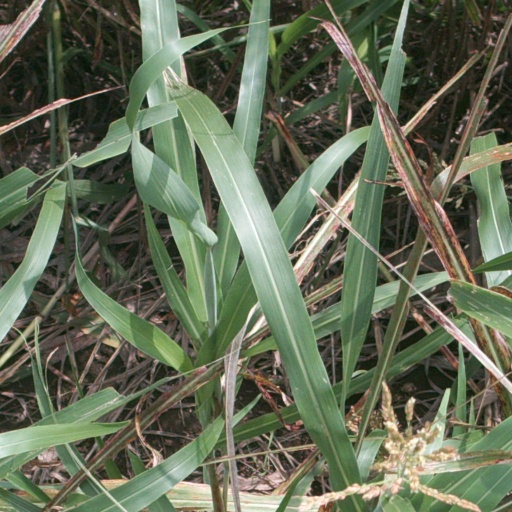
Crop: sorghum